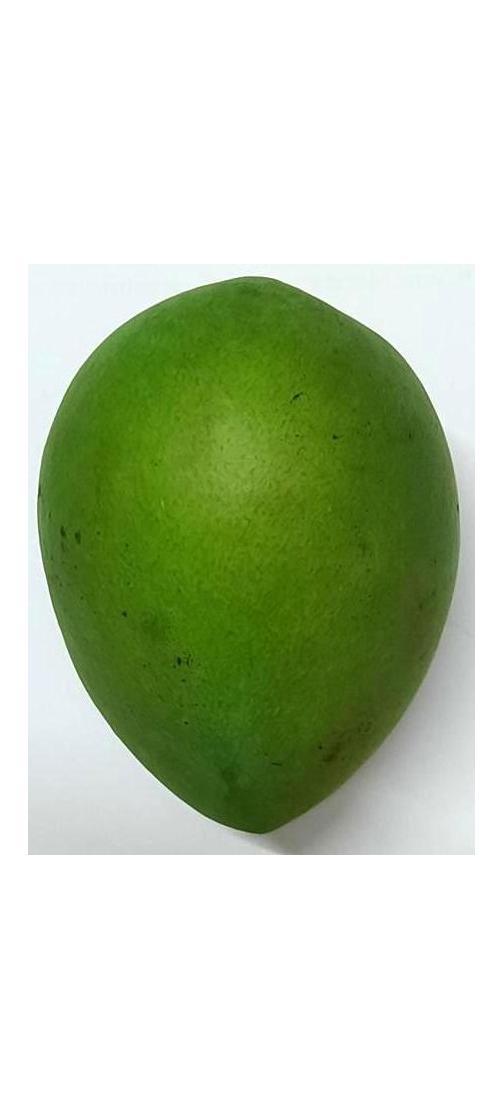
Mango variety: Harivanga